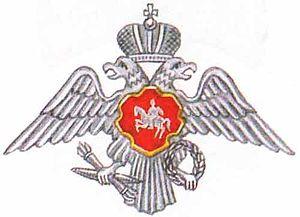
Le grand-duc Nicolas Nikolaïevitch de Russie né le 6 novembre 1856 à Saint-Pétersbourg, mort le 5 janvier 1929 à Antibes, est un grand-duc de Russie, membre de la Maison de Holstein-Gottorp-Romanov, et un général russe. De 1914 à 1915, il est commandant suprême de l'armée impériale de Russie, puis, à partir de 1915, commandant de l'armée du Caucase.
Le Régiment de la Garde Litovski ou Régiment de la Garde Lituanienne, fut un régiment de la Garde impériale de Russie. Il fut formé le 7 novembre 1811 par Alexandre Iᵉʳ de Russie. Ce régiment de fantassins fut formé à partir du deuxième Bataillon du Régiment de la Garde Preobrajensky.